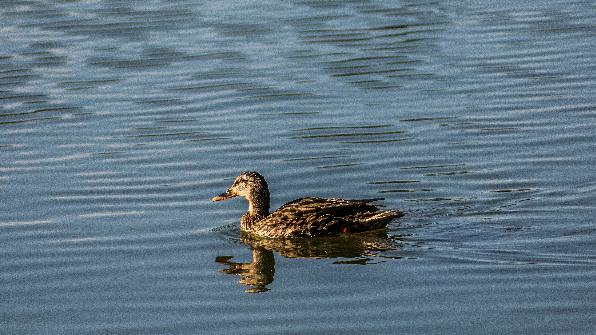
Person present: No